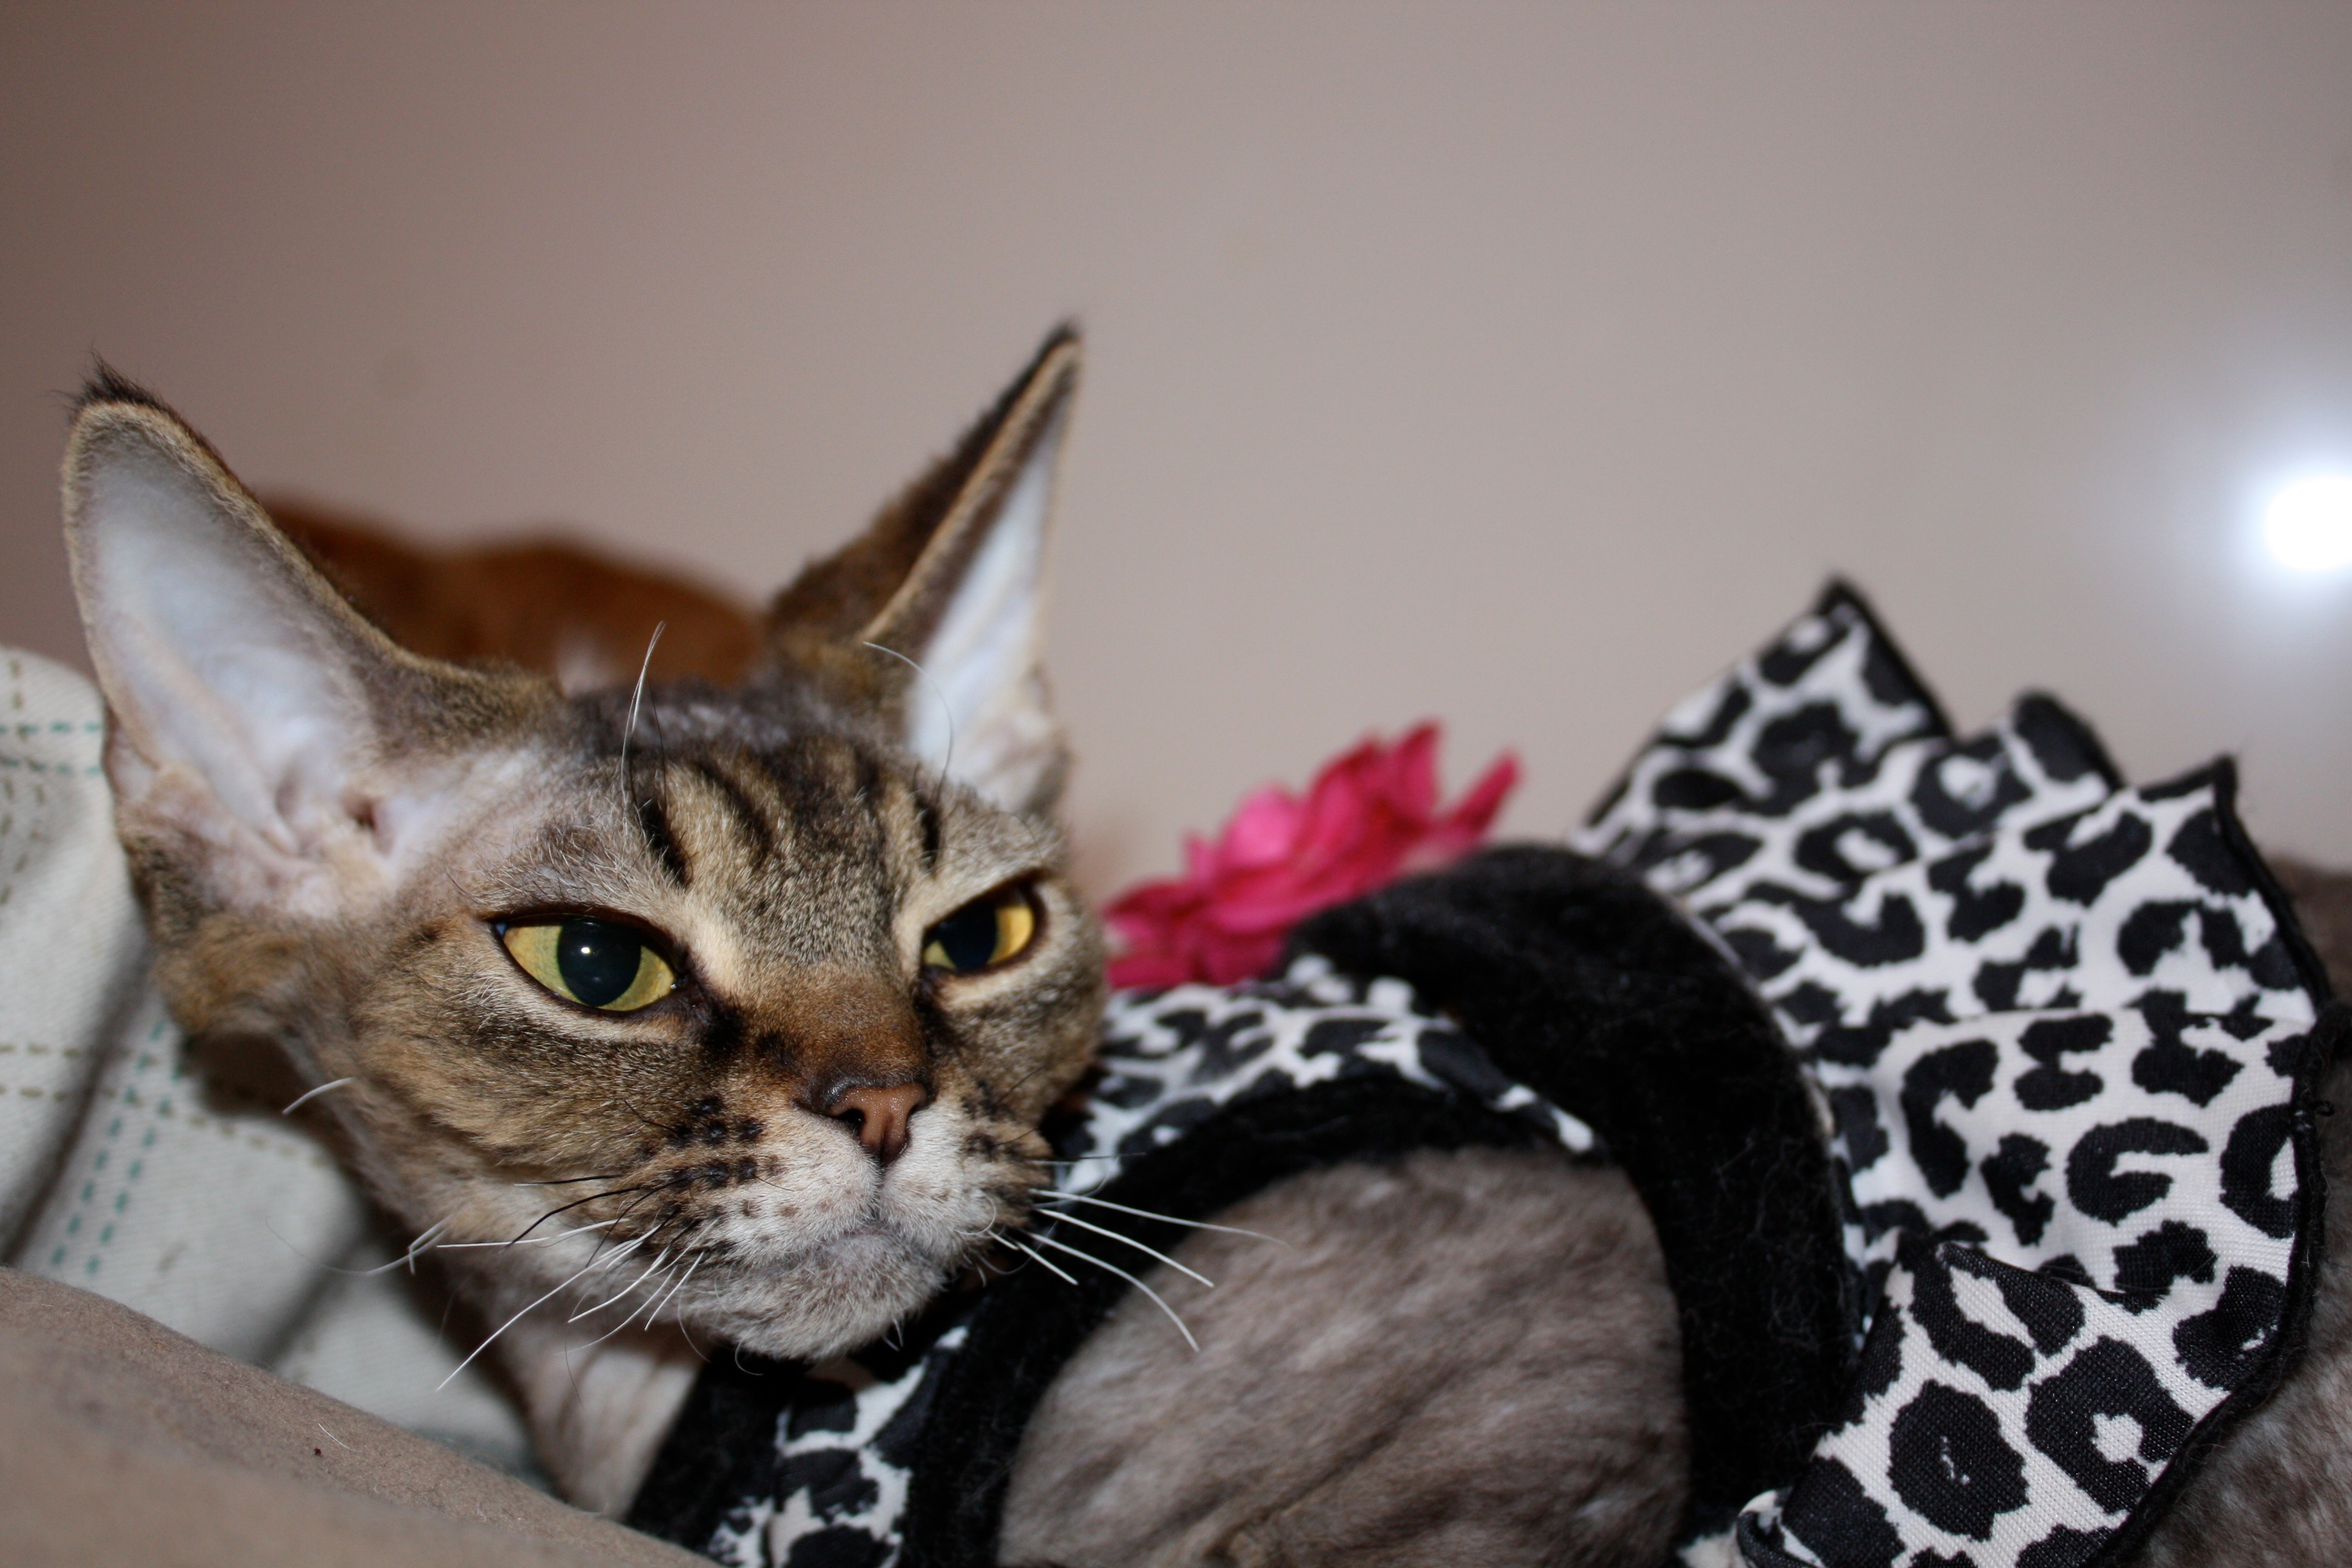
cat, mammal, whiskers, vertebrate, bengal, small to medium sized cats, cat like mammal